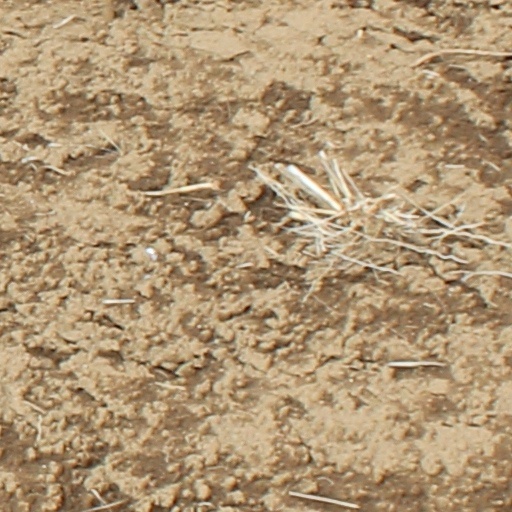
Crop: wheat